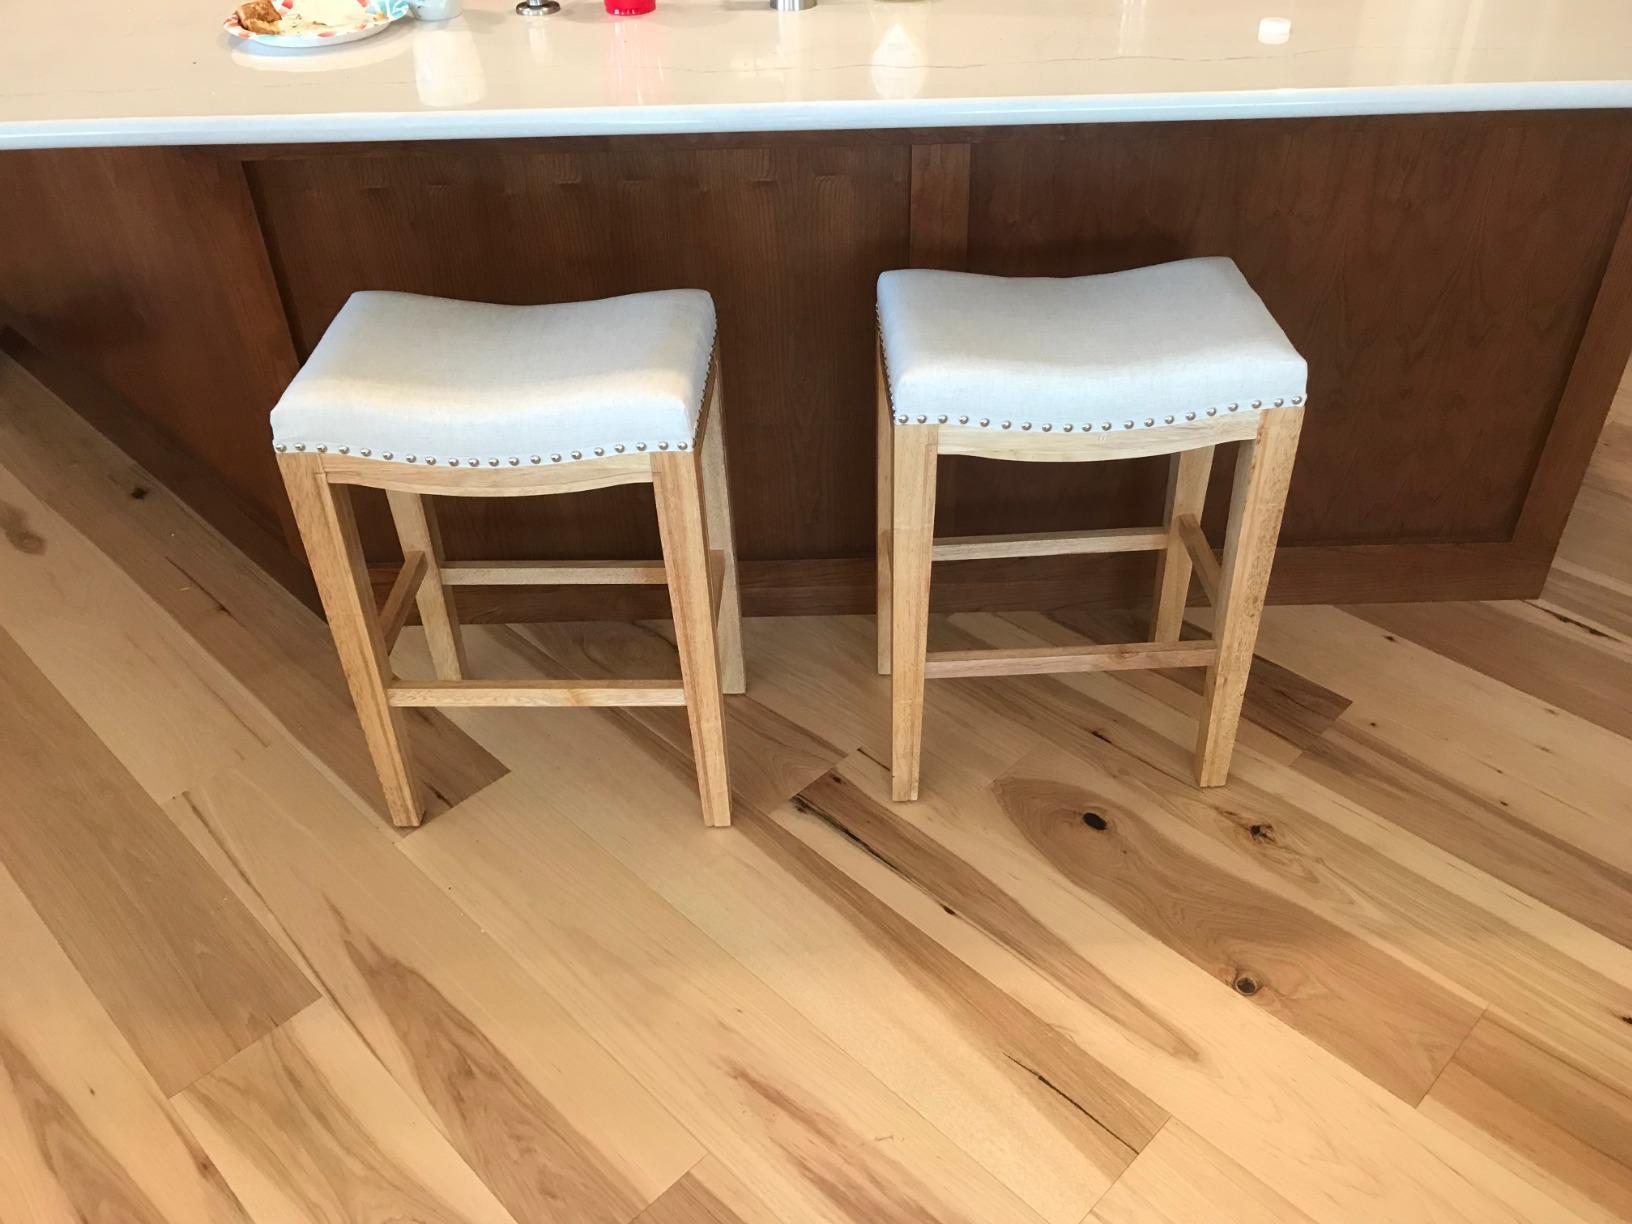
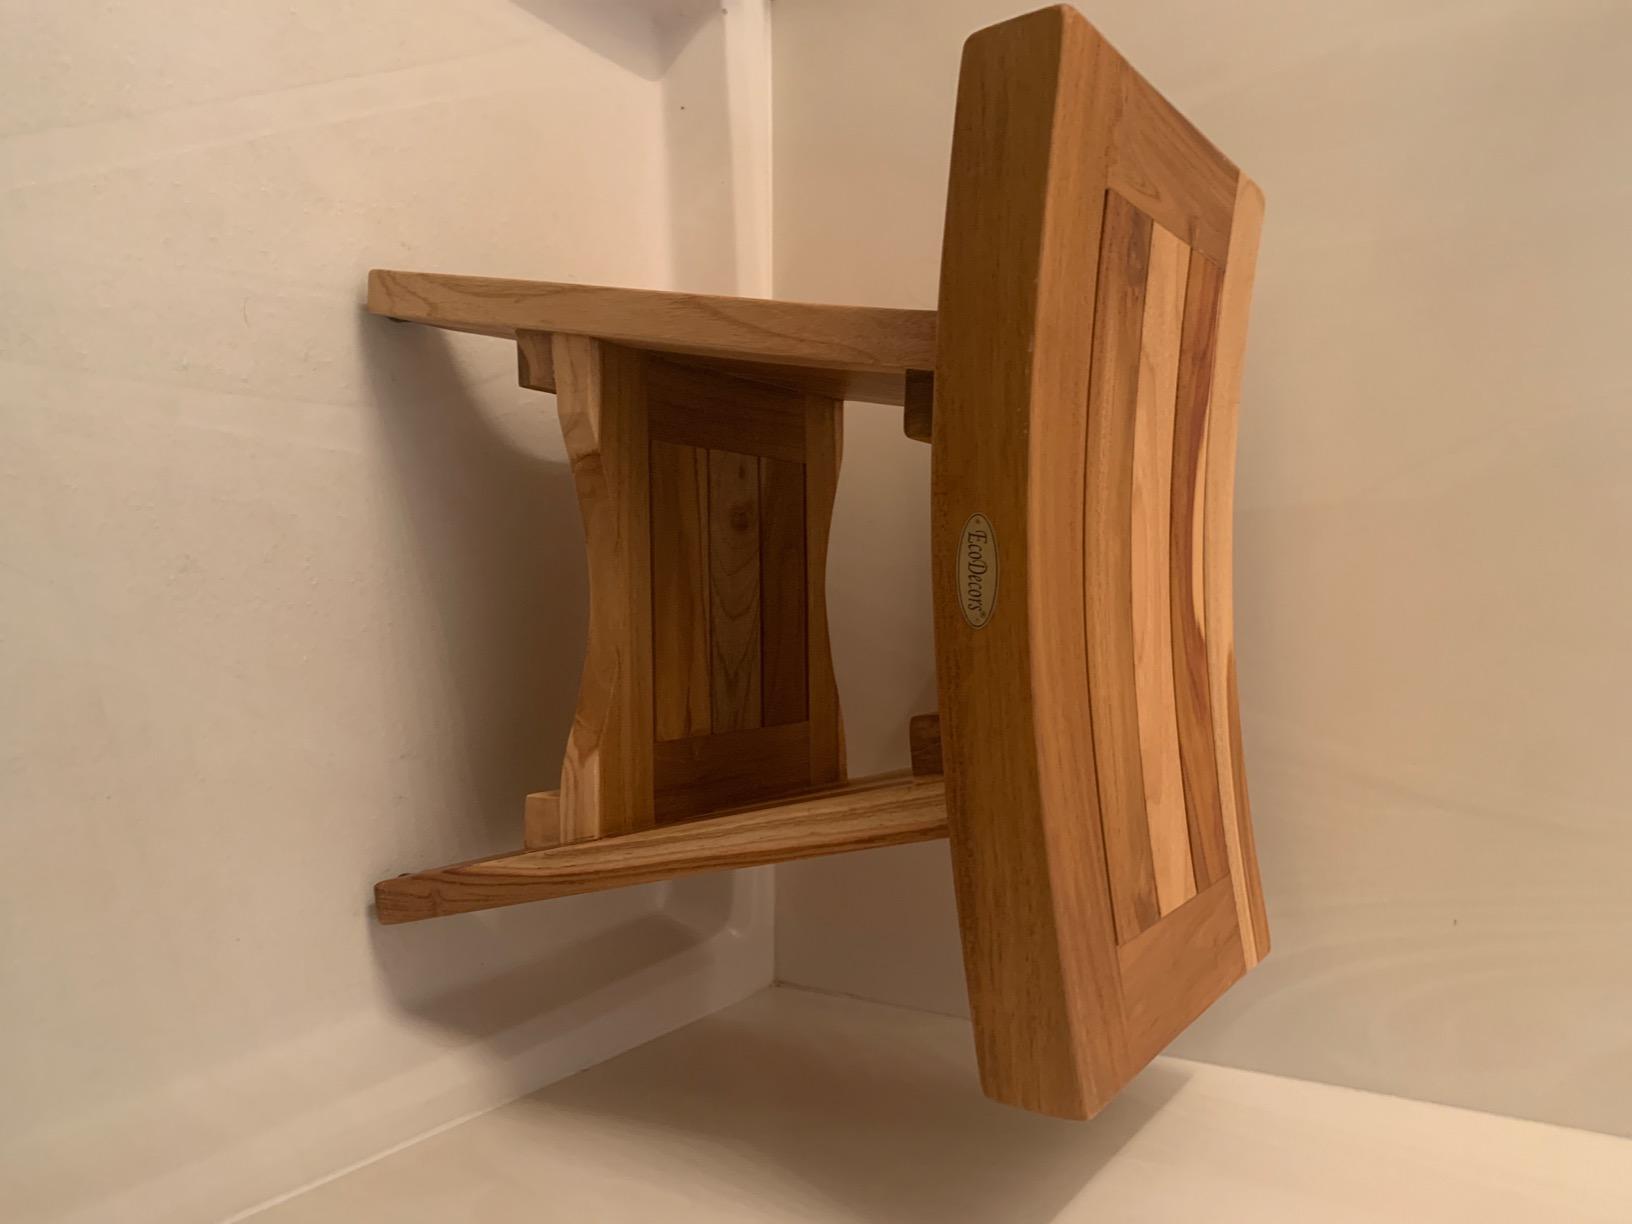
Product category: stool
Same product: no